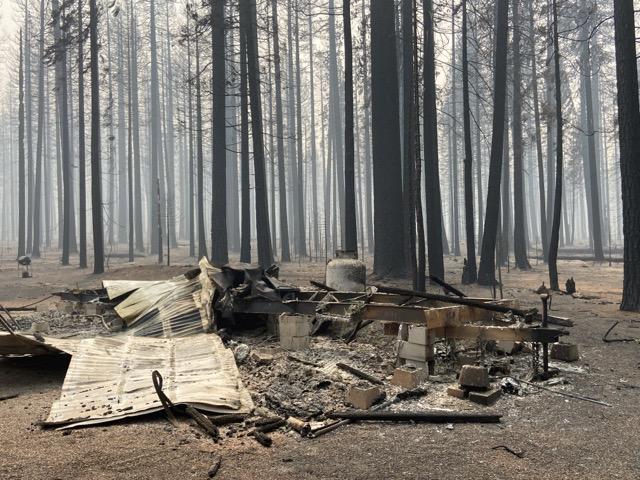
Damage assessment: destroyed